Jenny Barazza

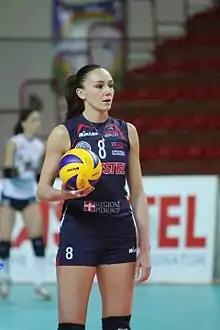

Jenny Barazza (born July 24, 1981) is an Italian volleyball player. She was born in Codogné, Veneto.